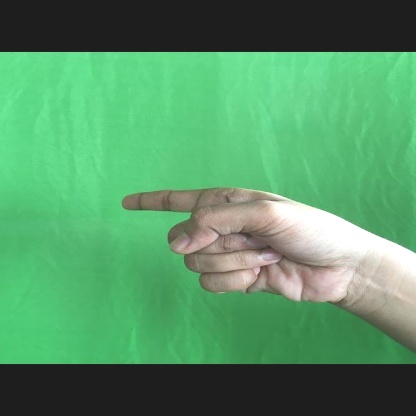
Mudra: Suchi